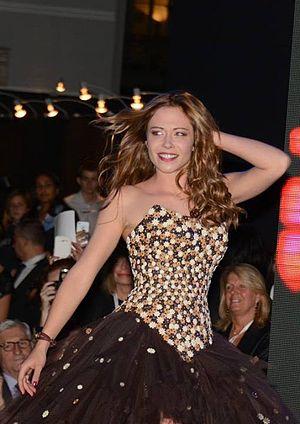
Dounia Coesens au défilé de mode du salon du chocolat.